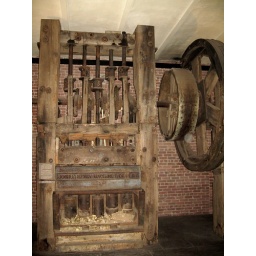
Rock-crushing machine for extracting gold, originally used in the Sierra mountain gold country.